Runcinated tesseracts

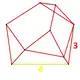
Vertex figure for the omnisnub tesseract

The full snub tesseract or omnisnub tesseract, defined as an alternation of the omnitruncated tesseract, can not be made uniform, but it can be given Coxeter diagram , and symmetry [4,3,3], and constructed from 8 snub cubes, 16 icosahedra, 24 square antiprisms, 32 octahedra (as triangular antiprisms), and 192 tetrahedra filling the gaps at the deleted vertices. It has 272 cells, 944 faces, 864 edges, and 192 vertices.